Kronstadt

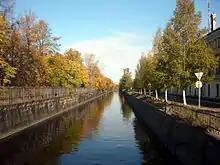
The Bypass canal

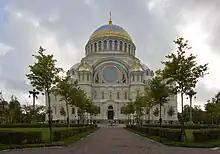
The Naval Cathedral in Kronstadt, exterior

The city of Kronstadt is built on level ground on the island and is thus exposed to flooding, most notably in 1824. The port is icebound for 140–160 days in the year, from the beginning of December to April. A very large proportion of the inhabitants are sailors. On the south side of the city there are three harbours: the large western or merchant harbour, the western flank of which is formed by a great pier joining the fortifications which traverse the breadth of the island on one side. The middle harbour was used chiefly for fitting out and repairing vessels. The eastern or military harbour was used for docking vessels of the Russian Navy. The Peter and Catherine Canals connected with the merchant and middle harbours across the city. Between them stood the old "Italian Palace" of Prince Menshikov, whose site was later occupied by a school for pilots. In the second half of the 18th century the building of the former Italian palace was used by various military training institutions. In 1771–1798 the Sea Cadet Corps was housed there before being transferred to St Petersburg. From 1798 to 1872 the Navigation School was situated in the former palace.